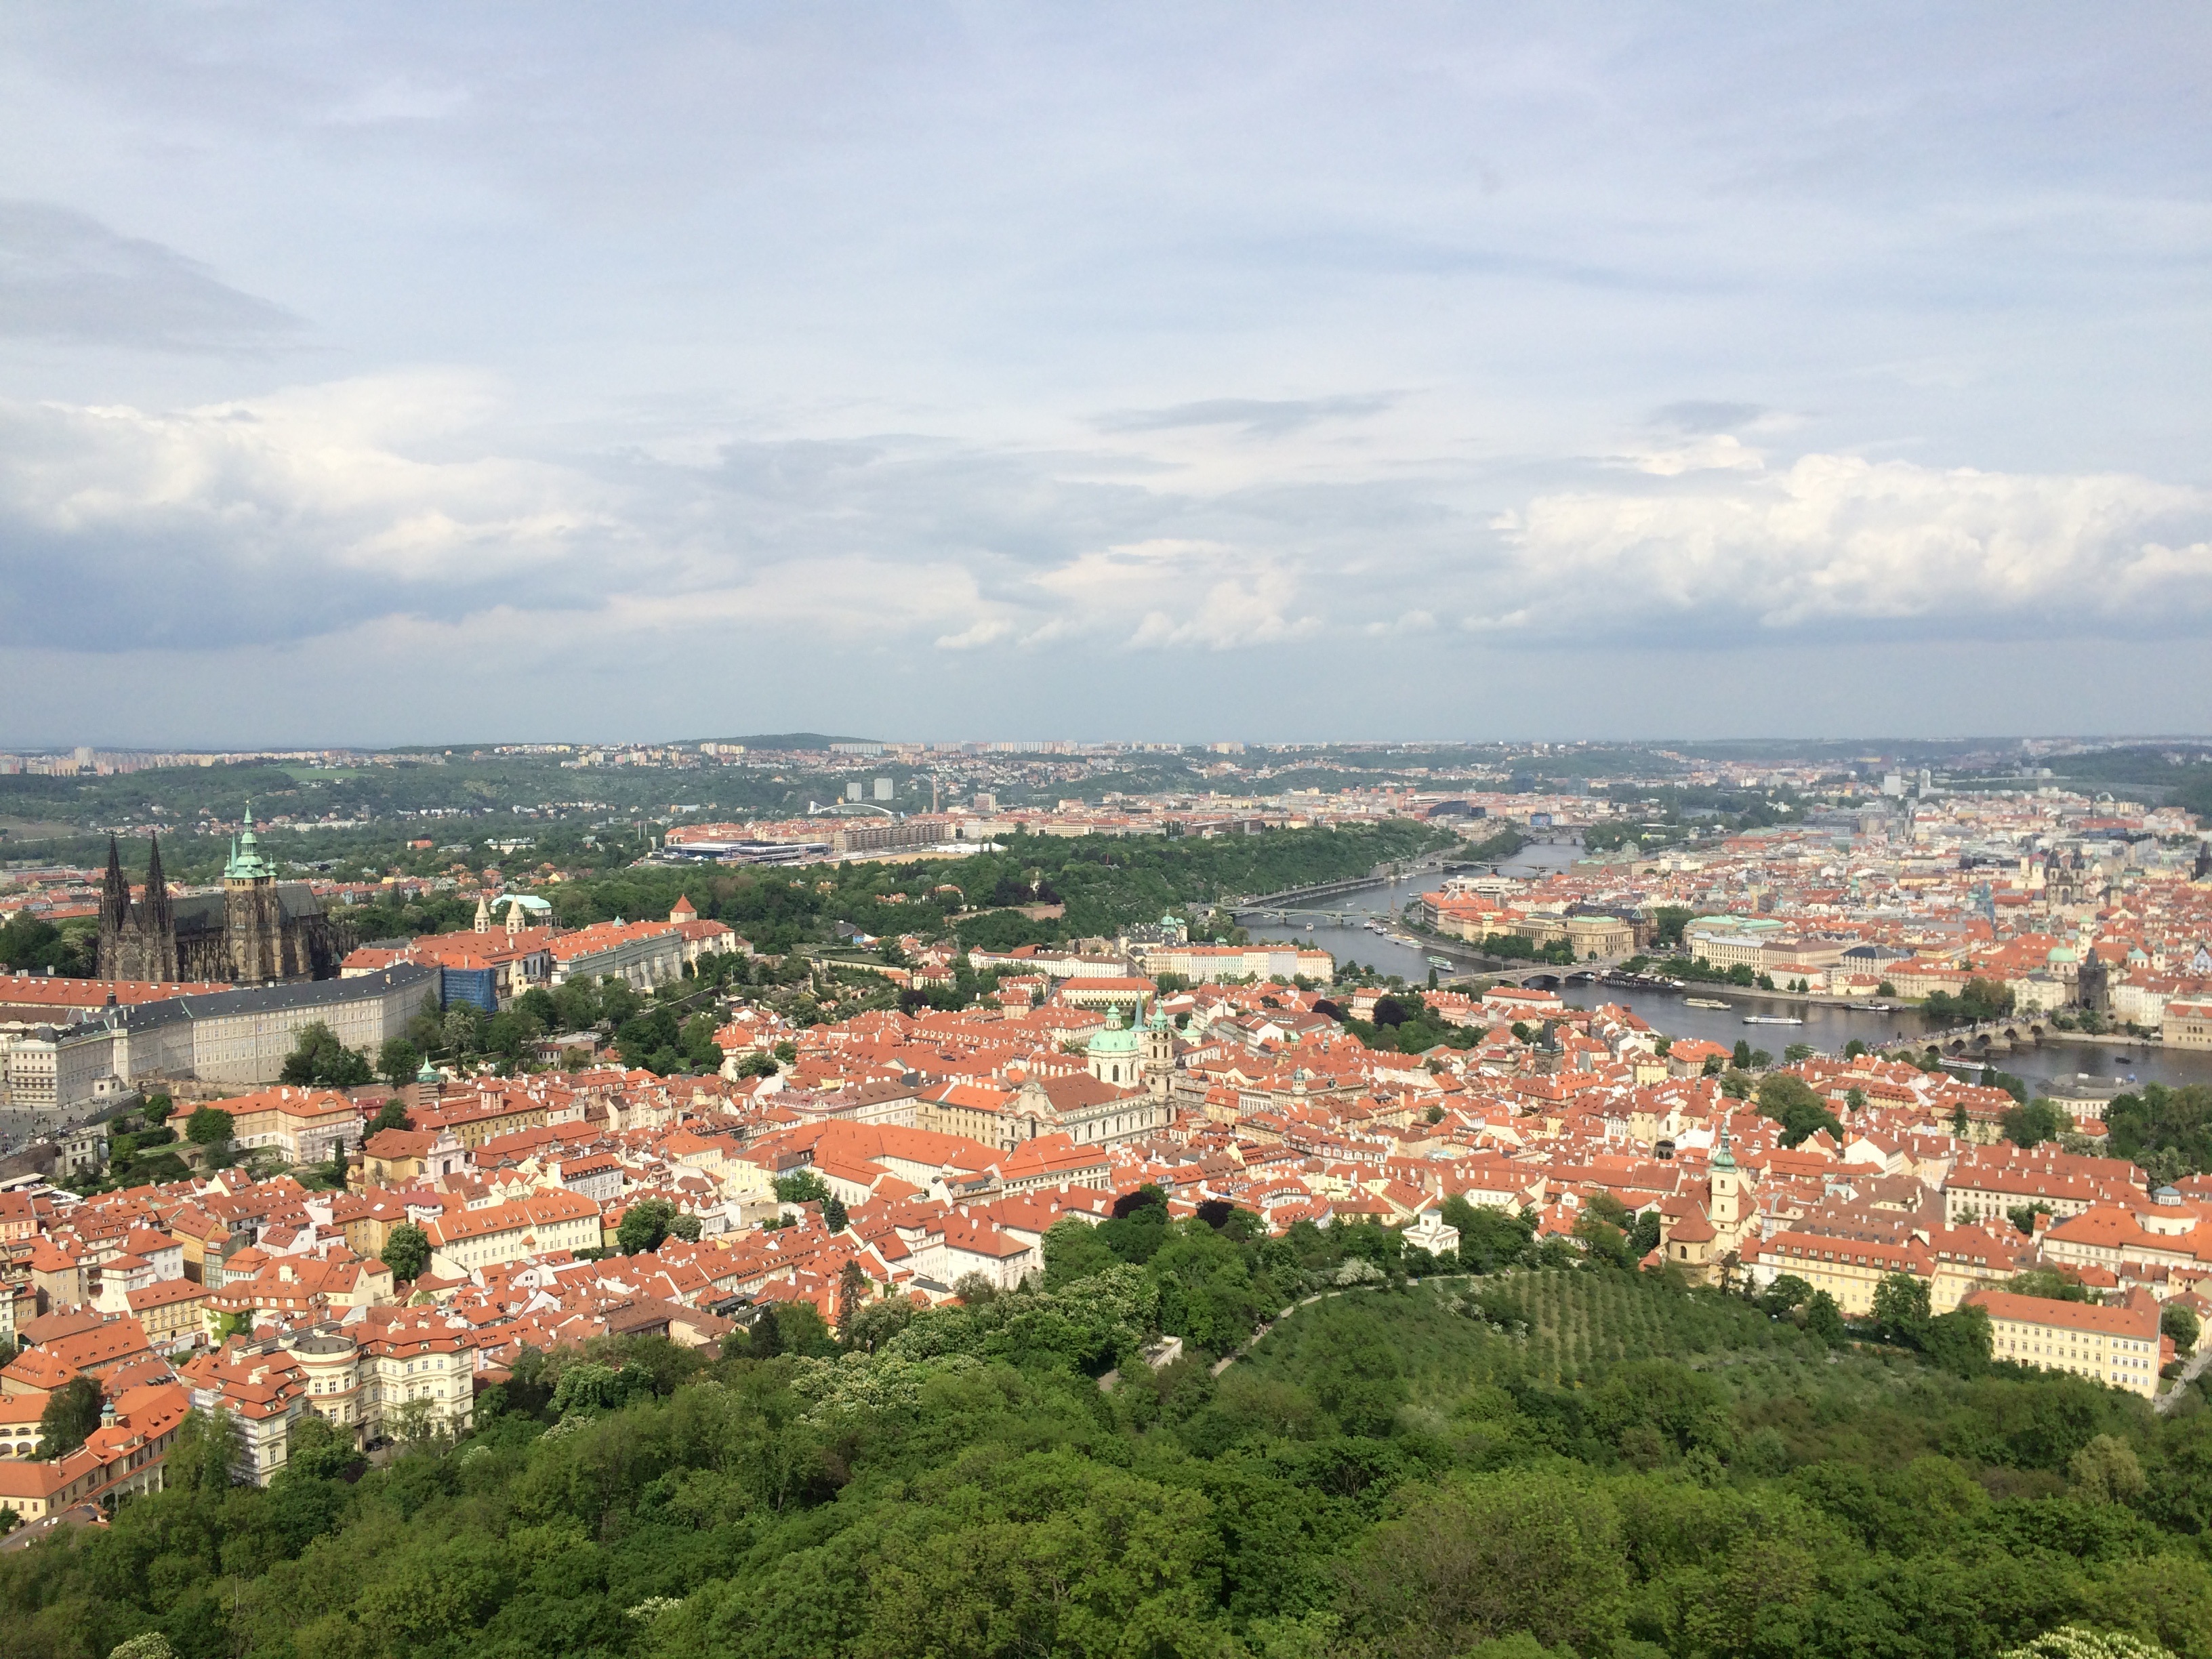
landscape, horizon, skyline, photography, hill, town, roof, city, cityscape, panorama, downtown, suburb, prague, czech republic, neighbourhood, bird's eye view, aerial photography, urban area, residential area, human settlement